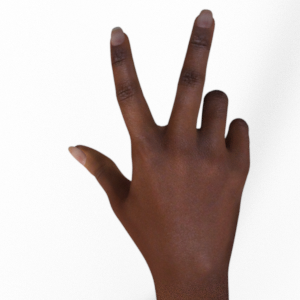
Label: scissors